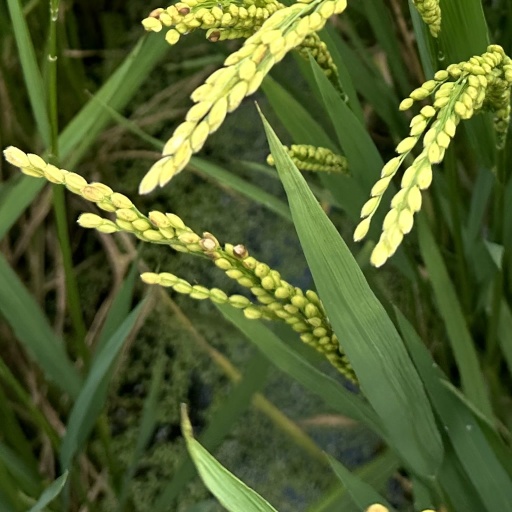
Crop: rice